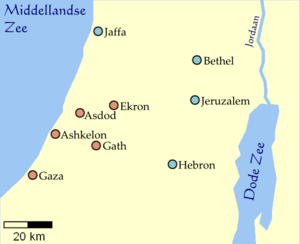
Les Philistins sont un peuple de l'Antiquité connu par différentes sources textuelles et archéologiques.